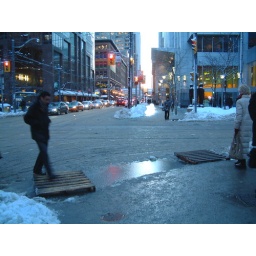
Like a bridge over slushy water # 1